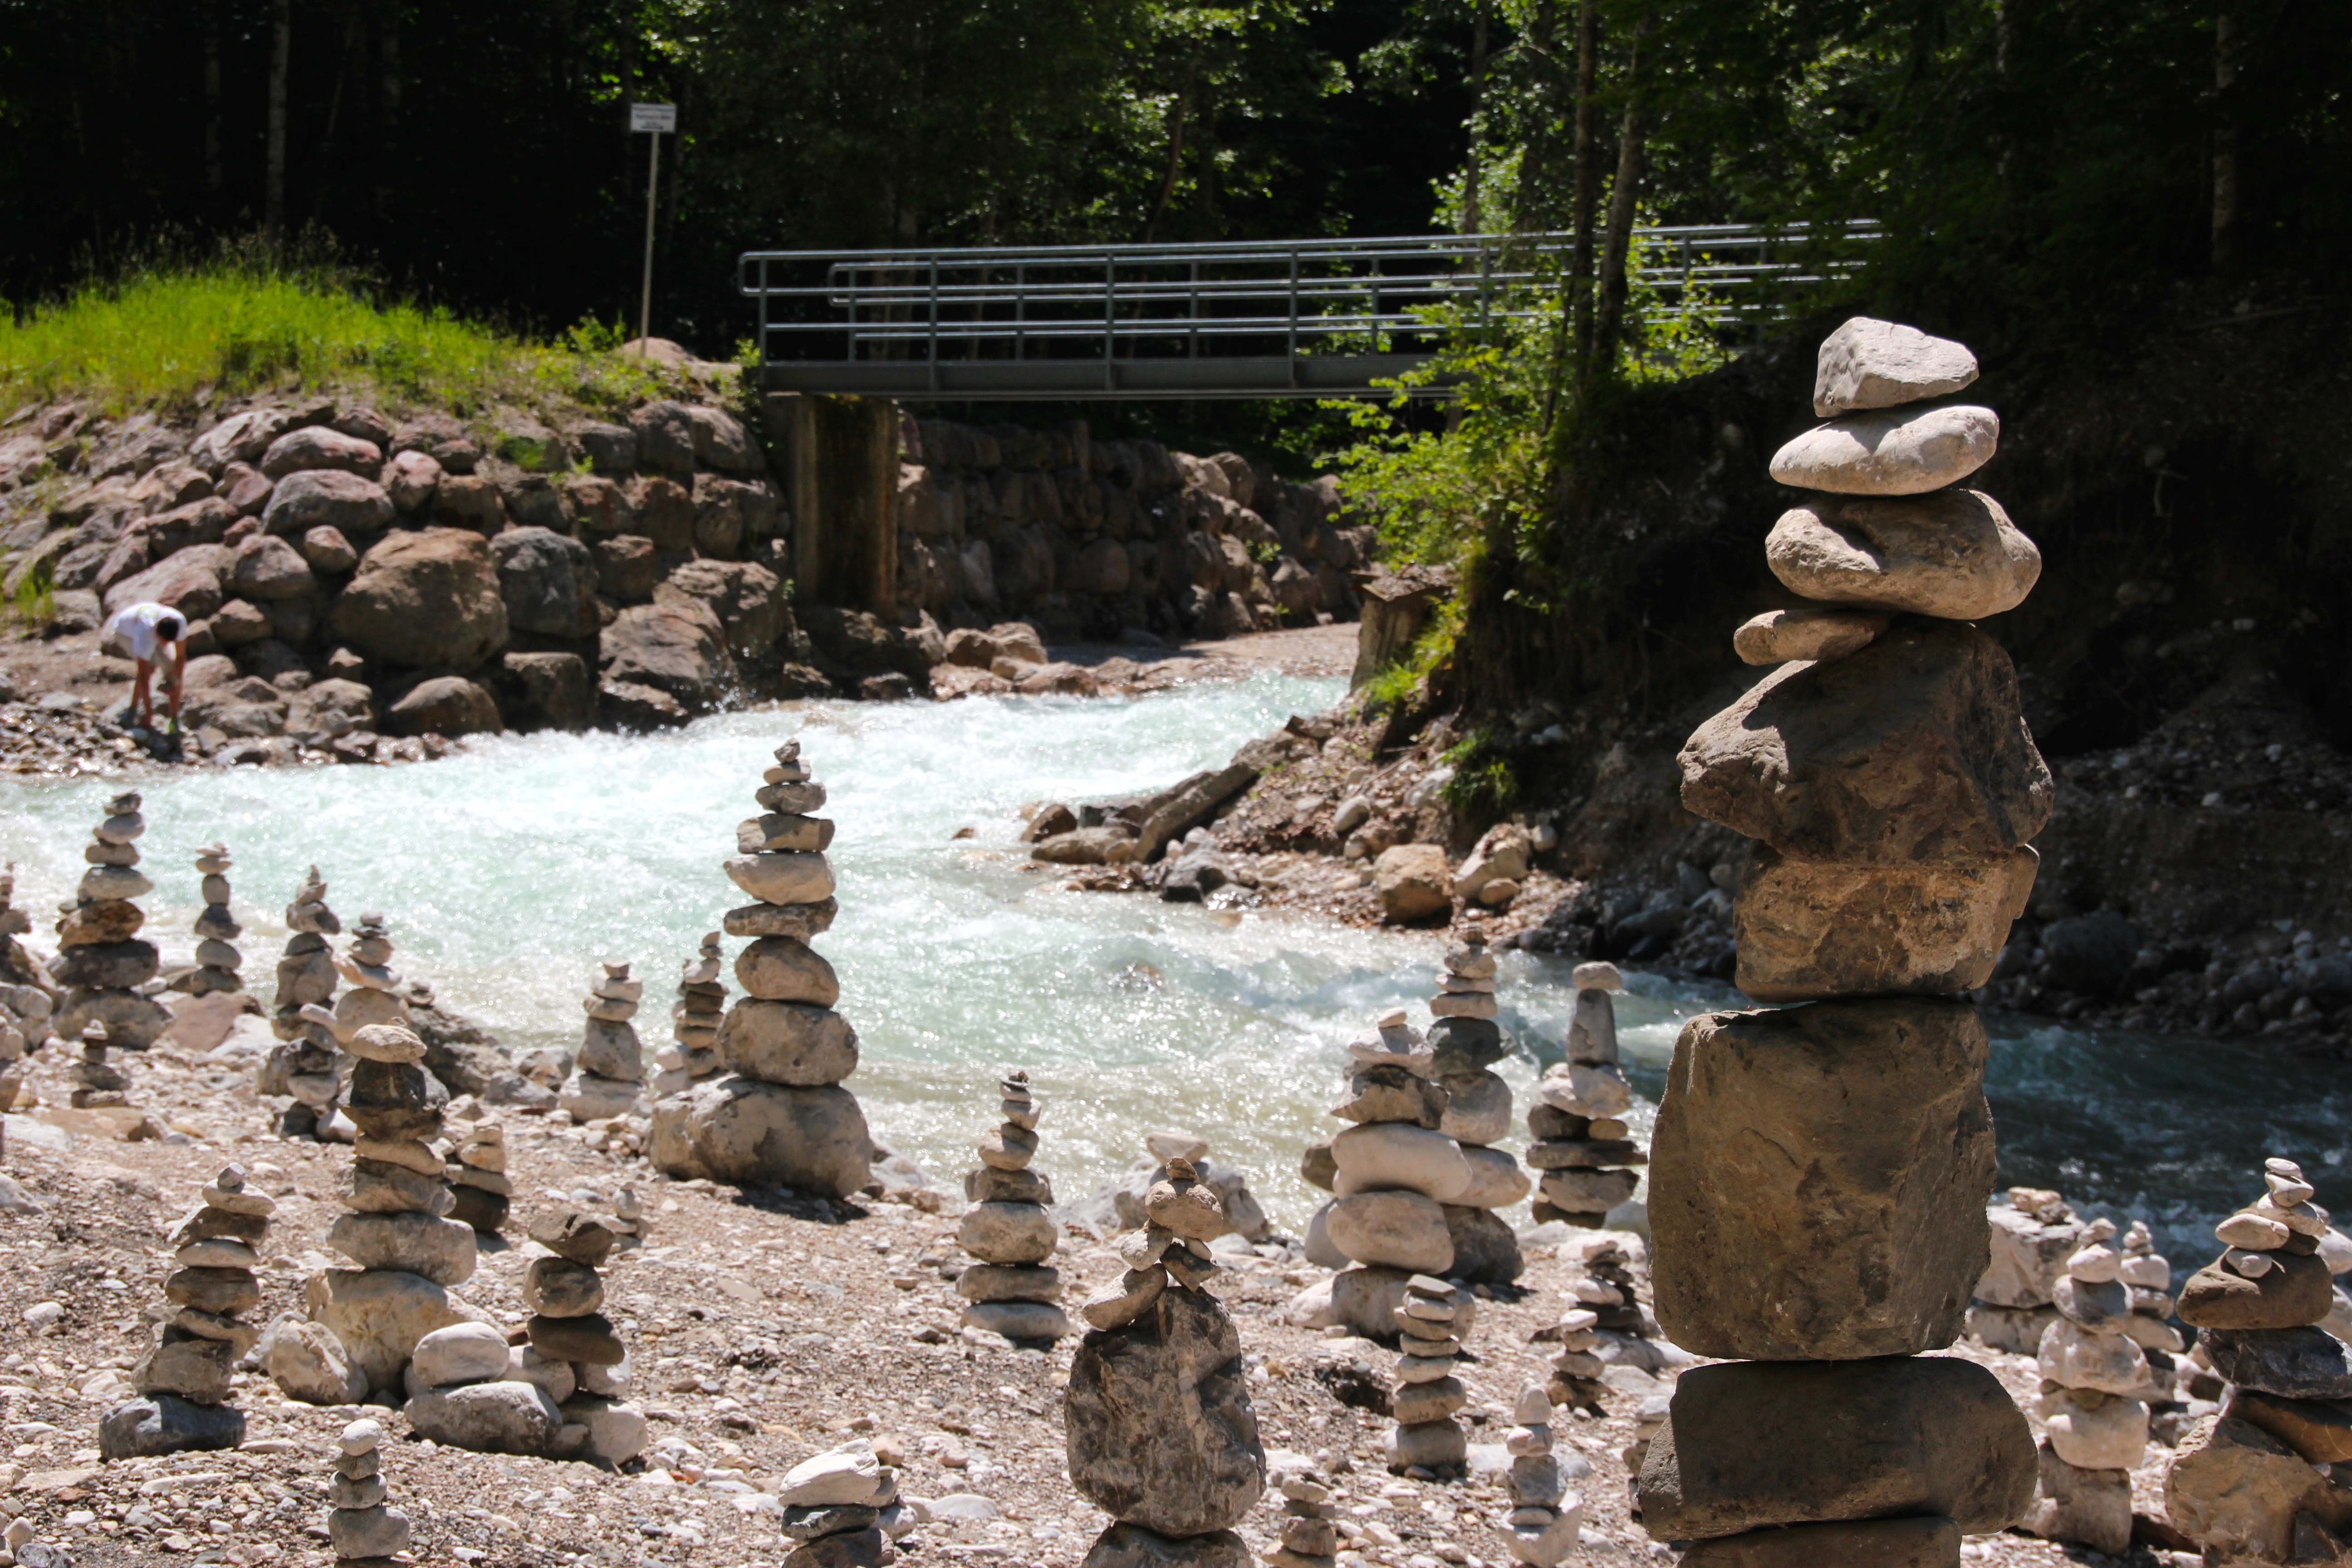
water, rock, wilderness, pond, stream, stack, stones, pebbles, shaky, water feature, stacked stones, stone park